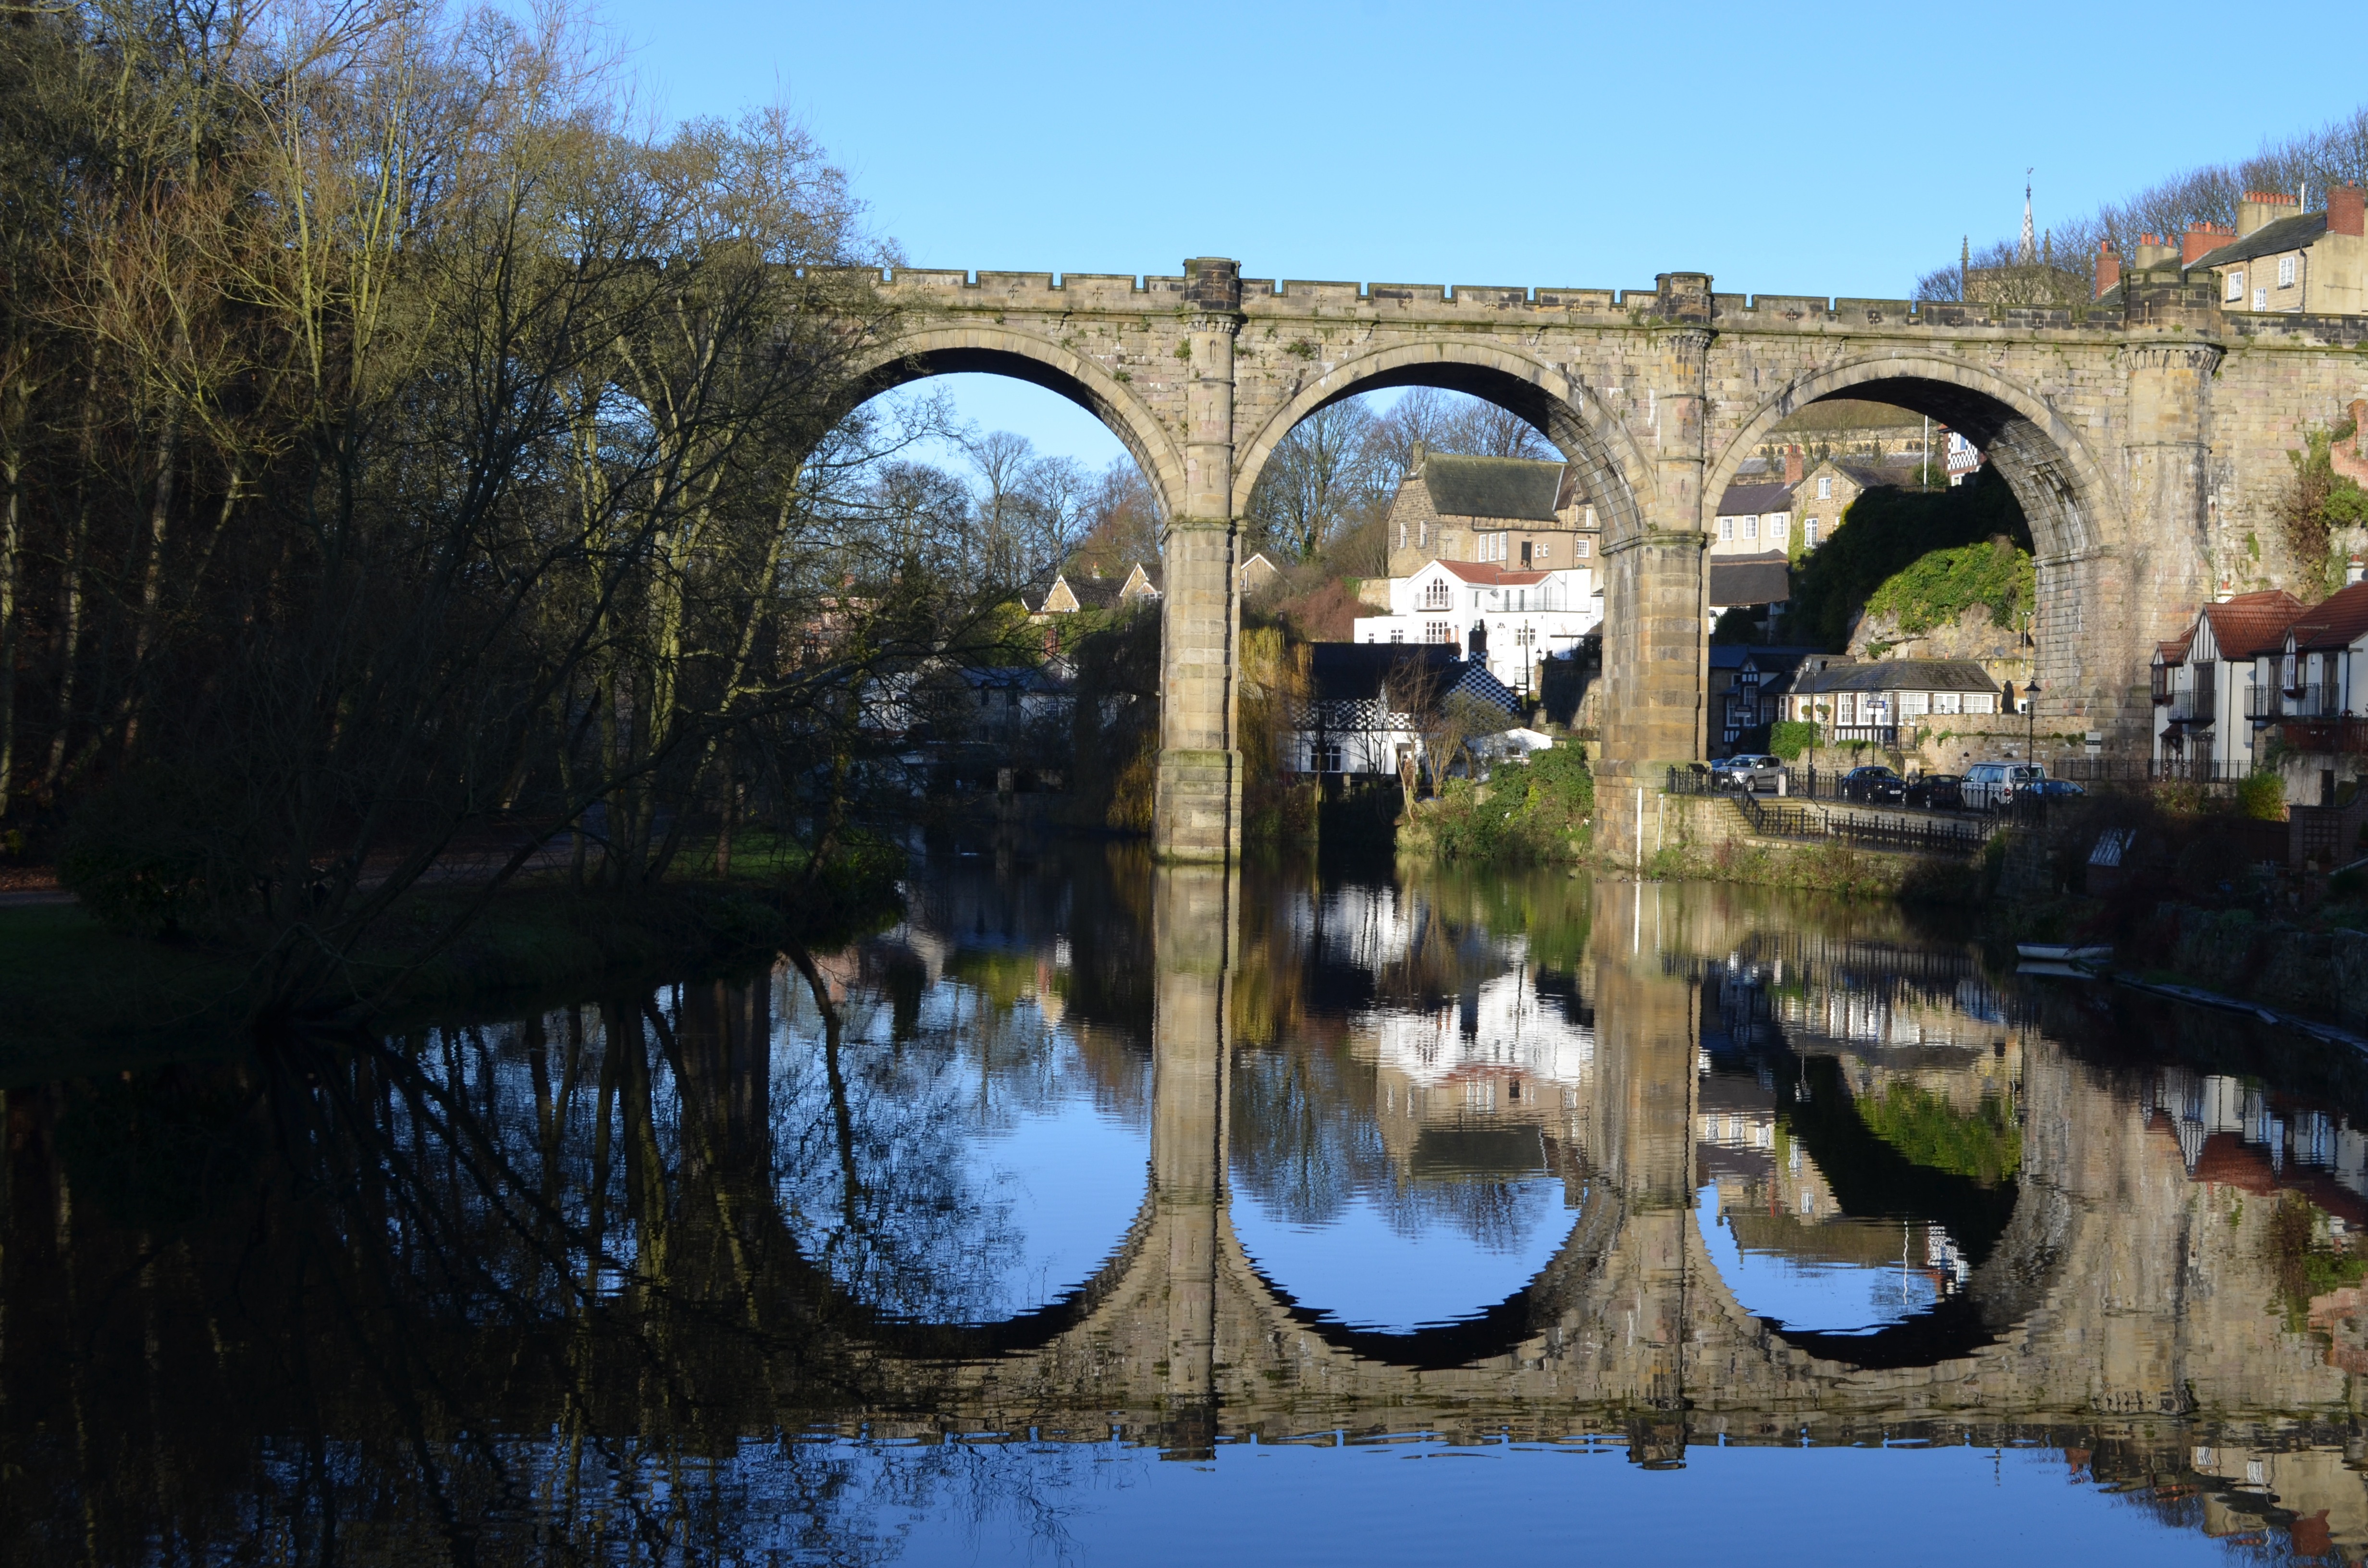
water, architecture, railway, bridge, old, river, canal, pond, reflection, waterway, background, history, postcards, arch bridge